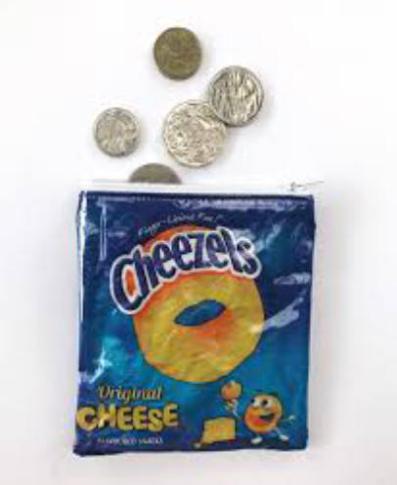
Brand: cheezels
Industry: Food